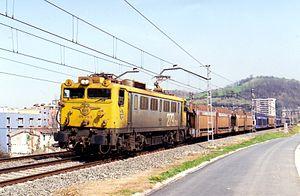
La série 279 est une série de locomotives électriques bi-tension de la Renfe construite en 1967 afin de pouvoir retirer du service le vieux materiel 1500 volts provenant de la Compañia de los Caminos de Hierros del Norte.